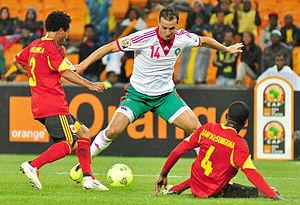
Le Maroc aux prises avec l'Angola, dans un match du groupe A de la CAN 2013 disputé le 19 janvier.
Mounir El Hamdaoui, né le 14 juillet 1984 à Rotterdam, est un footballeur international marocain, évoluant en tant qu'attaquant dans le club de l'Al Kharitiyath en deuxième division qatarienne.
L'équipe du Maroc de football, surnommée « les Lions de l'Atlas » en référence aux lions qui vivent dans l'Atlas et également au Maroc est l'équipe nationale qui représente le Maroc dans les compétitions internationales masculines de football.
Massunguna Alex Afonso est un footballeur angolais né le 1ᵉʳ mai 1986 à Benguela. Il évolue au poste de défenseur avec le Primeiro de Agosto.